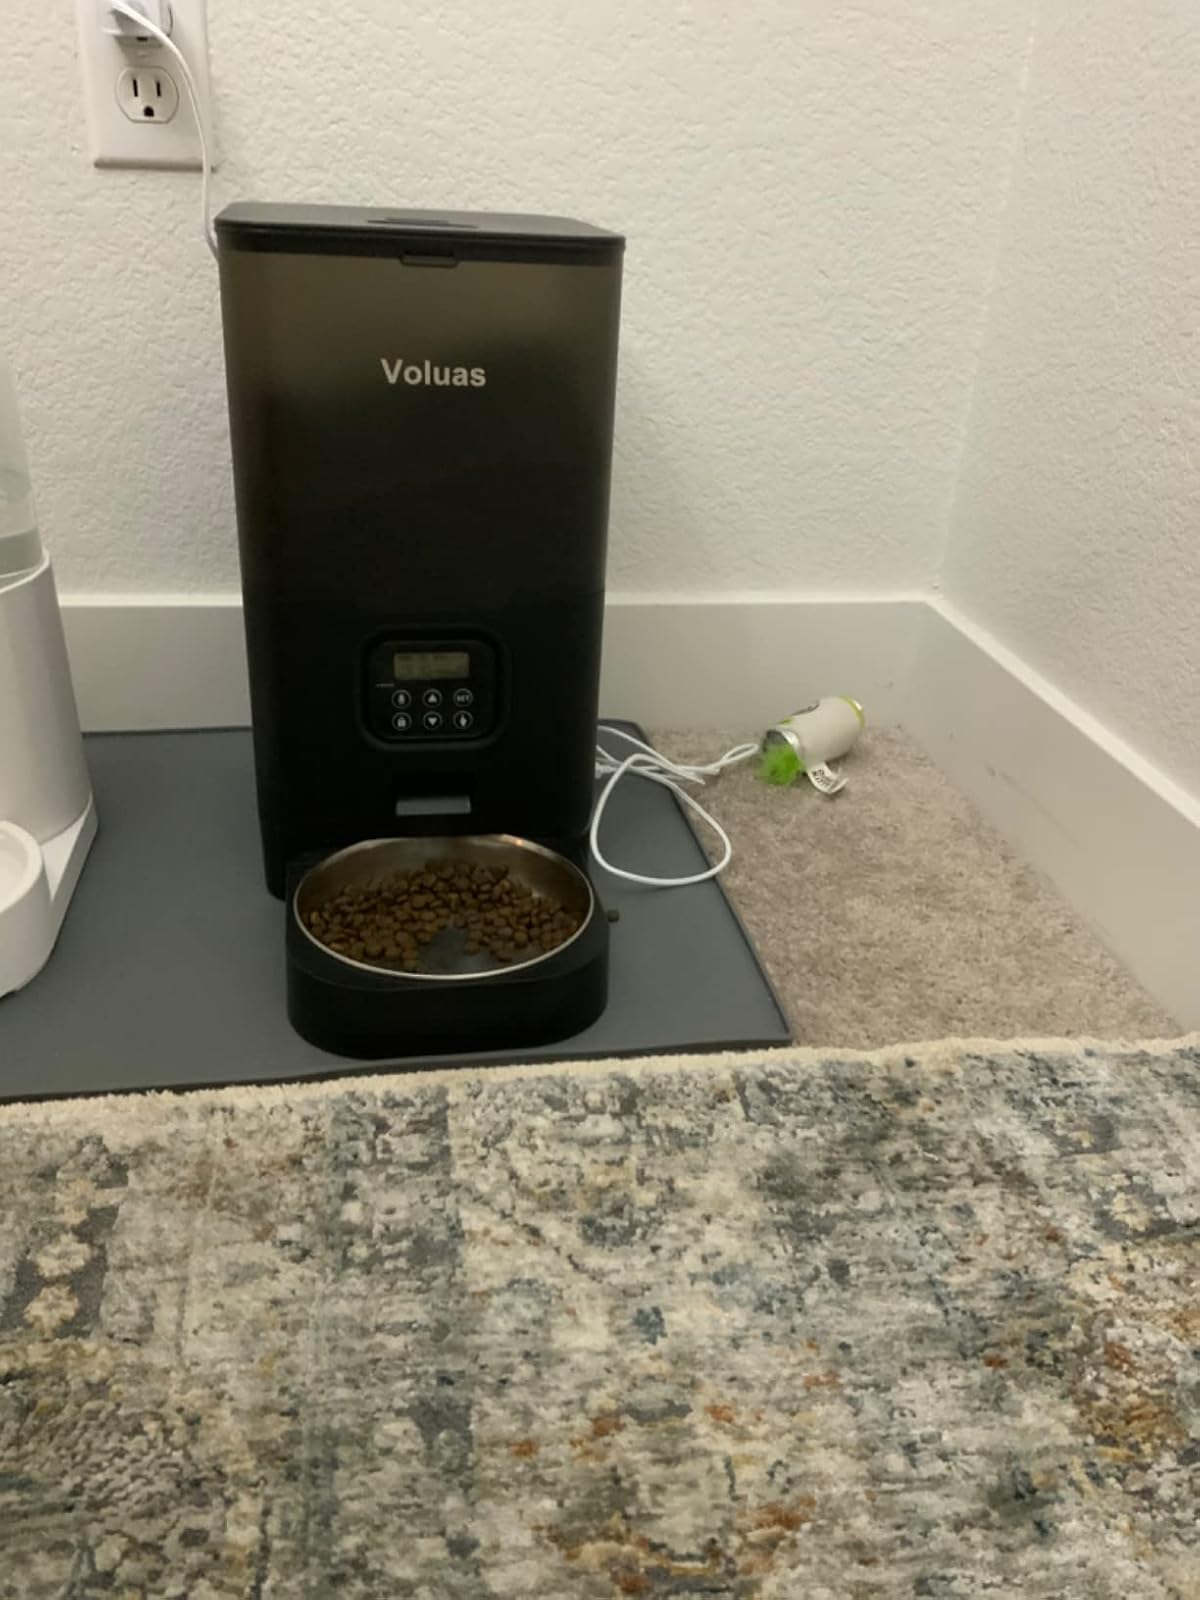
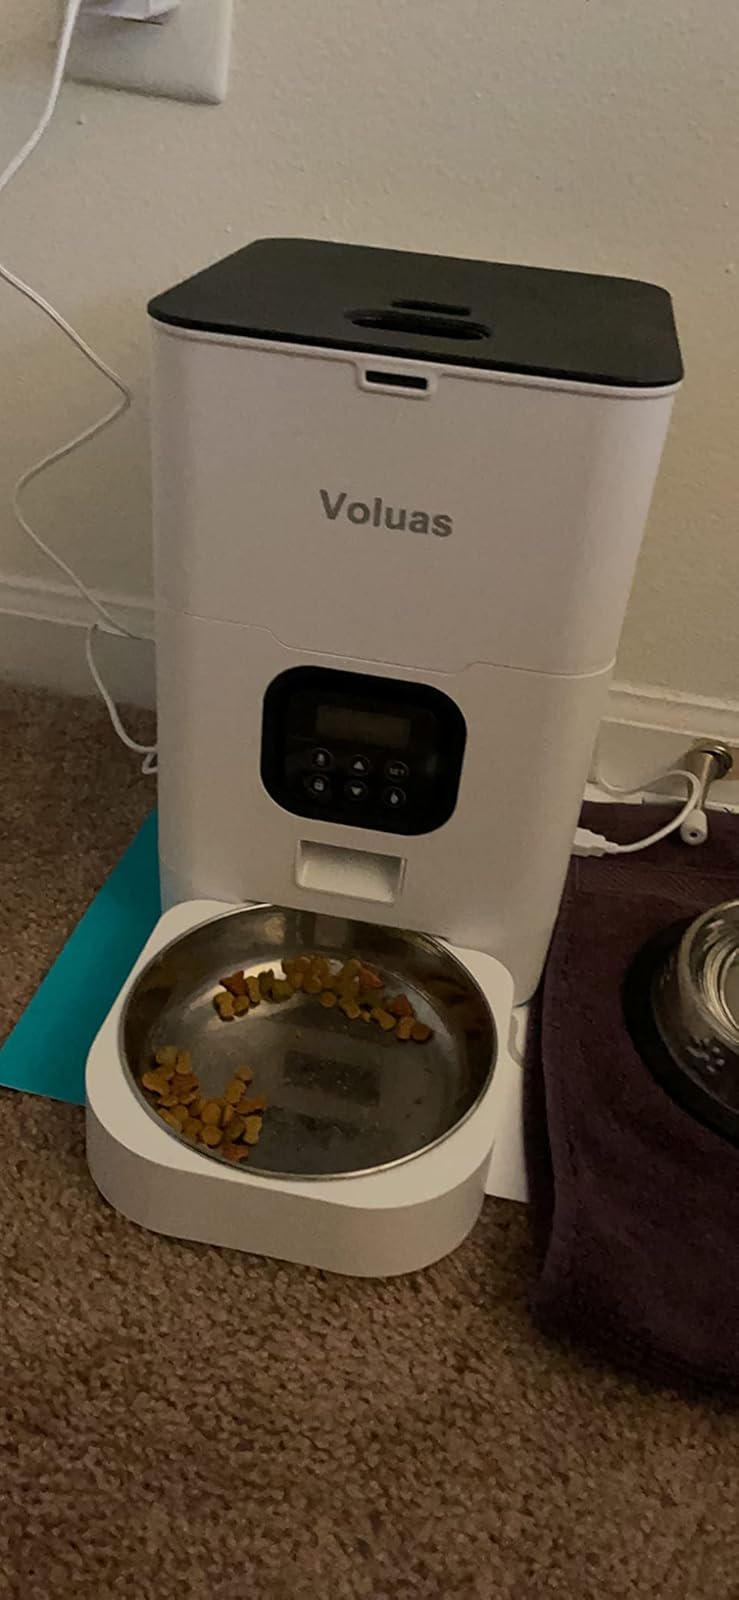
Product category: items_feeder
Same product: no